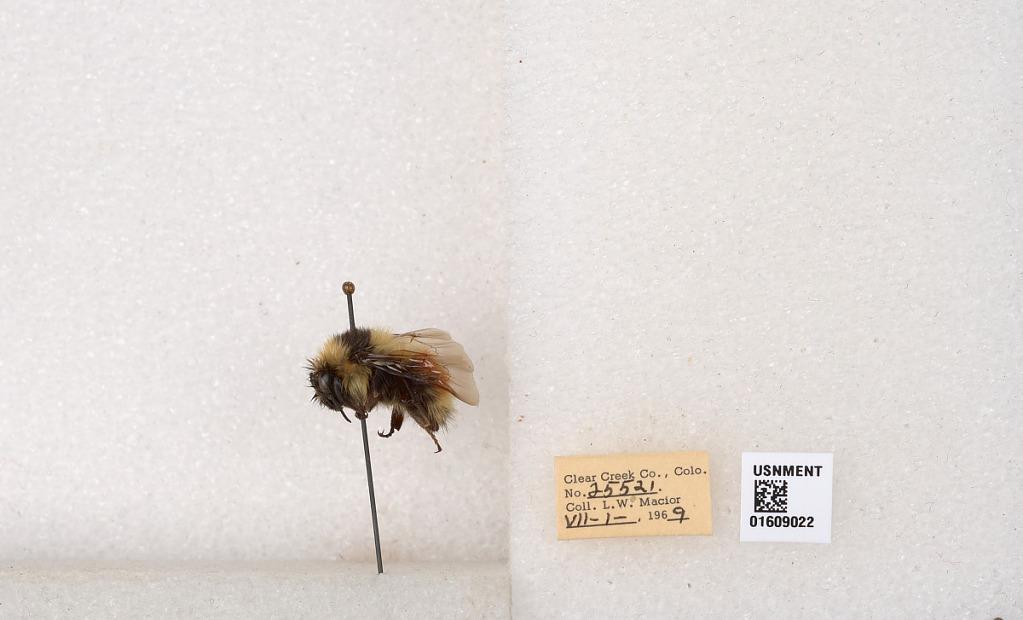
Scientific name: Bombus (Pyrobombus) sylvicola Kirby
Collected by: L. Macior
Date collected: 1969-7-1
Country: United States
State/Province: Colorado
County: Clear Creek
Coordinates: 39.6856, -105.645